Tylosaurus

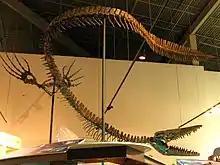
Reconstructed skeleton of "T. saskatchewanensis"

In 1963, Per Ove Persson identified a new mosasaurid on the basis of isolated teeth discovered in a deposit located in an area called Ivö Klack, near Ivö Lake in the Kristianstad Basin in Scania, Sweden. Fossils from this same mosasaurid have been documented in this area since 1836, but it is from that year onwards that they are described as coming from a subspecies of "Mosasaurus hoffmannii", being then named "M. hoffmannii ivoensis", the second specific epithet referring to the type locality. In 1967, Russell elevated the taxon to a separate species within the genus, and assigned to it fossils from the Niobrara Formation of Kansas, including a partial skull. When the taxon was significantly revised in a in 2002 study, being reassigned to "Tylosaurus", Lindgren and Mikael Siverson referred additional fossils to this latter that had been discovered at Ivö Klack, including cranial and vertebral remains. In their study, the authors also found that Russell's attributions of the Kansas fossils to this species were erroneous, the remains coming from a distinct taxon. In a 2008 paper, Caldwell and colleagues suggested that "T. ivoensis" might belong in the related genus "Taniwhasaurus" based on its dental features and its fossils distribution, but the authors see this as a subject for another study.